Holly Bush, Bollington

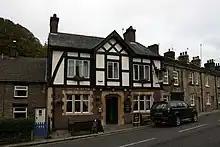
The Holly Bush

The Holly Bush is a public house at 75 Palmerston Street, Bollington, Macclesfield, Cheshire, England. It is recorded in the National Heritage List for England as a designated Grade II listed building.